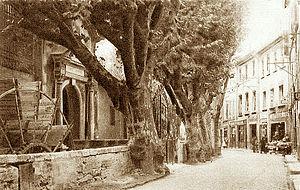
Rue des Teinturiers à Avignon avec une roue à aube jouxtant la chapelle des Pénitents Gris
Le dictionnaire des rues d'Avignon est un dictionnaire des rues de la commune d'Avignon, commune française dans le département de Vaucluse.